2009–10 McGill Martlets women's hockey season

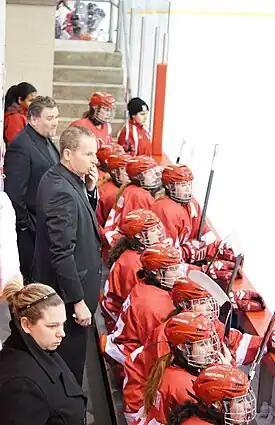

The McGill Martlets will represent McGill University in the 2009-10 Canadian Interuniversity Sport women's hockey season. The Martlets were not able to win their third Canadian Interuniversity Sport women's ice hockey championship. The Martlets head coach is Amey Doyle. The Alberta Pandas defeated the Martlets 2–0 in the CIS National Championship.